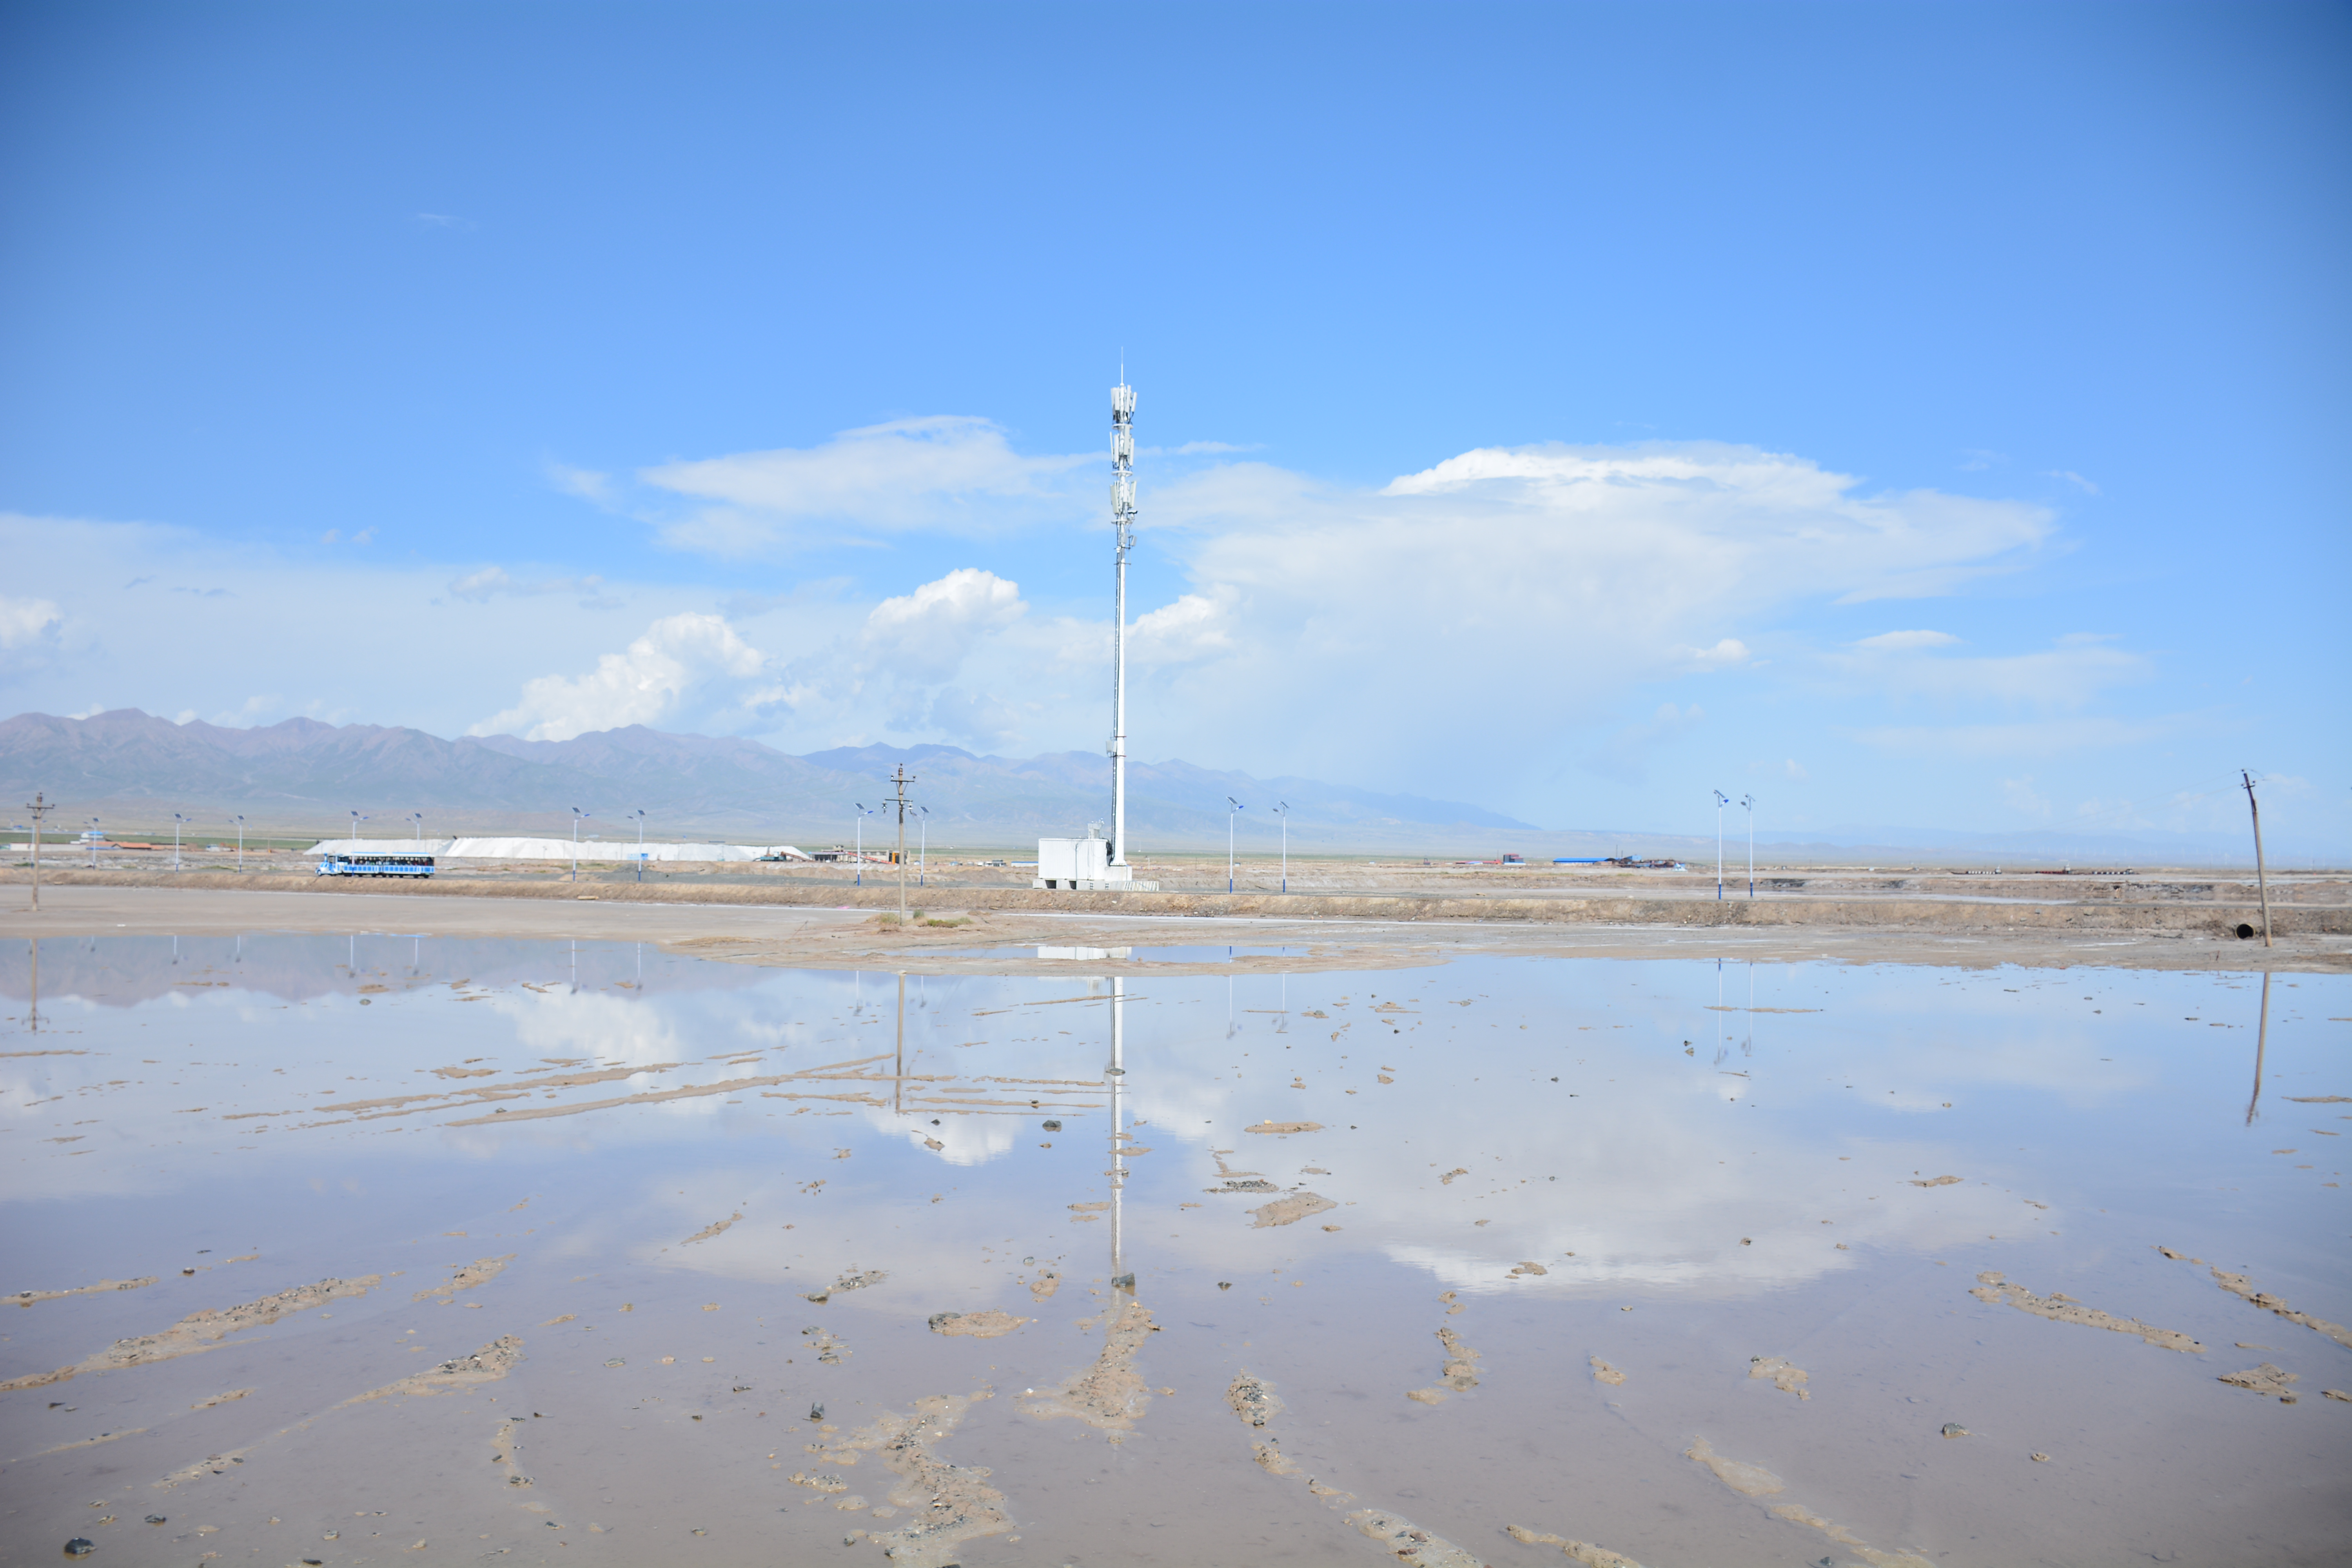
sky, blue, lake, water, sea, mudflat, reflection, calm, shore, beach, ocean, cloud, landscape, coast, horizon, vacation